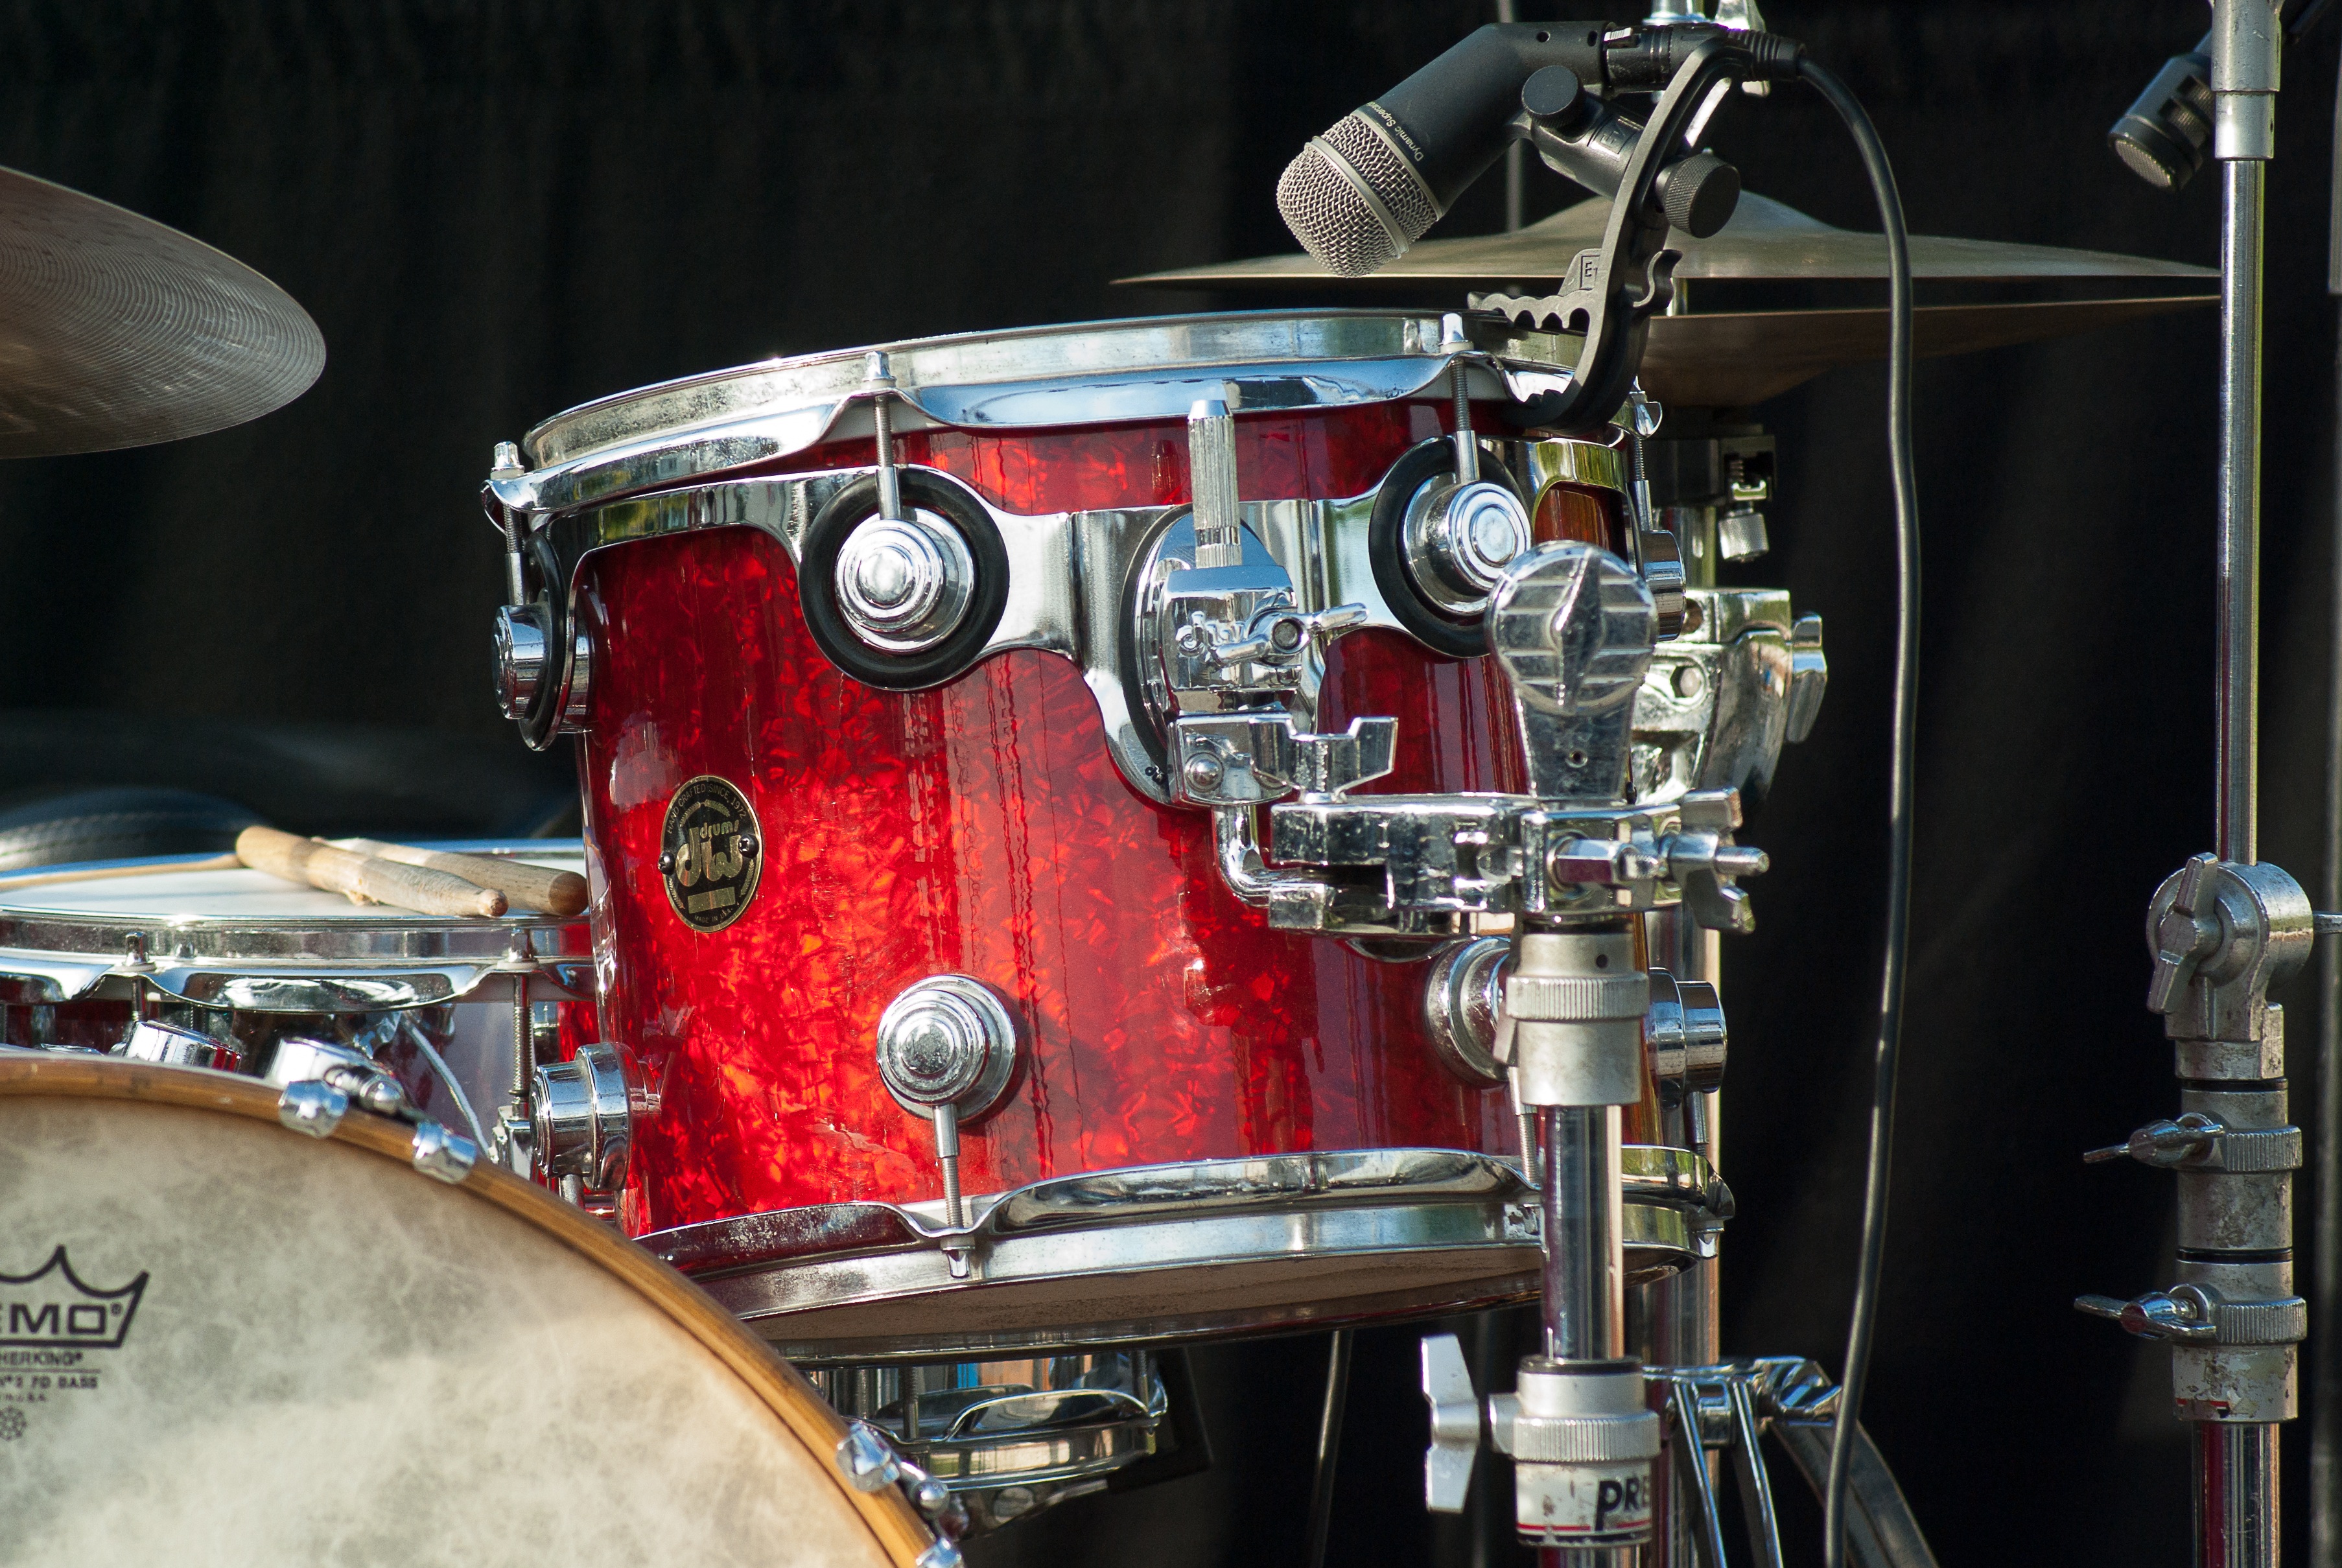
music, car, vehicle, musician, drum, musical instrument, percussion, battery, engine, drums, drummer, instruments, skin head percussion instrument, snare drum